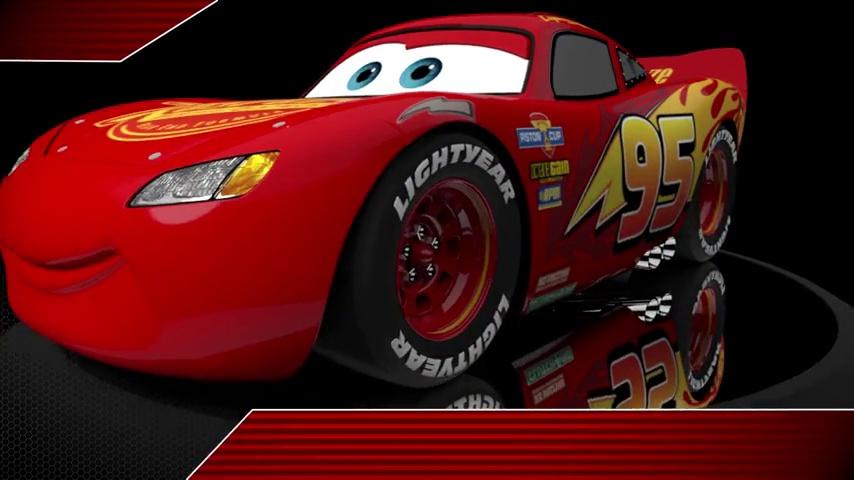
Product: Bandai Tamashii Nations Chogokin Cars Lightning McQueen "Cars" Statue
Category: Home & Kitchen | Home Décor | Home Décor Accents | Collectible Vehicles
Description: As seen in cars 3, Lightning McQueen in an original variant color.
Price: $157.48
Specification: ProductDimensions:2x2x6inches|ItemWeight:2pounds|ShippingWeight:4.28pounds(Viewshippingratesandpolicies)|DomesticShipping:ItemcanbeshippedwithinU.S.|InternationalShipping:ThisitemcanbeshippedtoselectcountriesoutsideoftheU.S.LearnMore|ASIN:B072FRGNRV|Itemmodelnumber:BAN77198|Manufacturerrecommendedage:13yearsandup